GEA Westfalia Separator

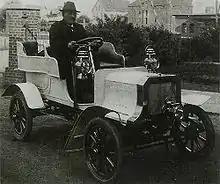
Test run of a Westfalia motor vehicle with Franz Ramesohl

1901–1910
The production of motorbikes was launched for a brief period in 1901 which, however, was discontinued in the same year. in 1906 the company, with a workforce meanwhile totalling 110 employees, started to manufacture automobiles. In 1907 the first separator for the separation of mineral oil-water mixtures was launched.